Fiat 518

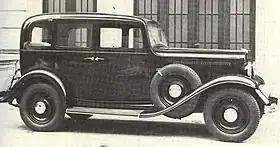
Fiat 518 C saloon

The Fiat 518, also called Fiat Ardita, was a model of car produced by Italian car manufacturer Fiat between 1933 and 1938. The name "Ardita" was also used on the six-cylinder engined and more expensive Fiat Ardita 2500 or 527.